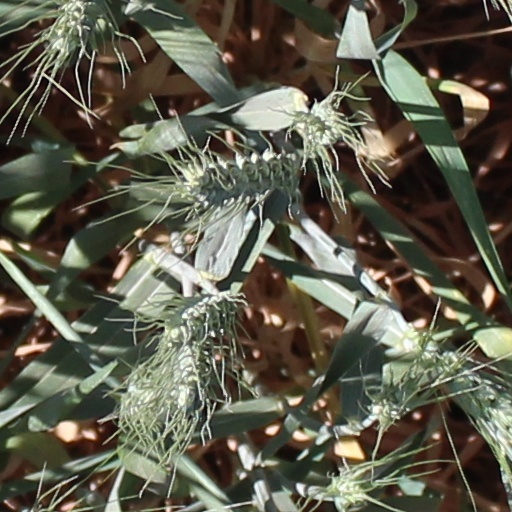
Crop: wheat